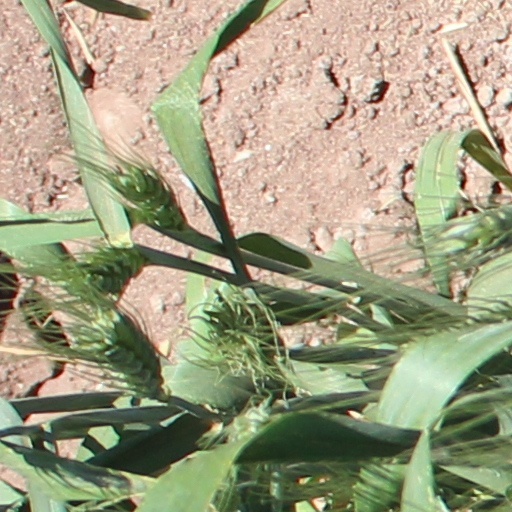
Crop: wheat